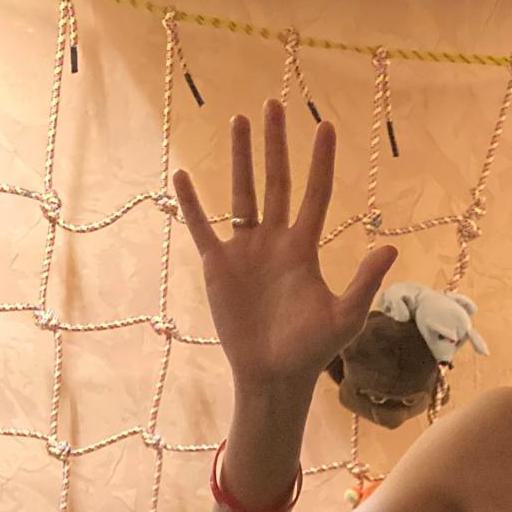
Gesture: palm